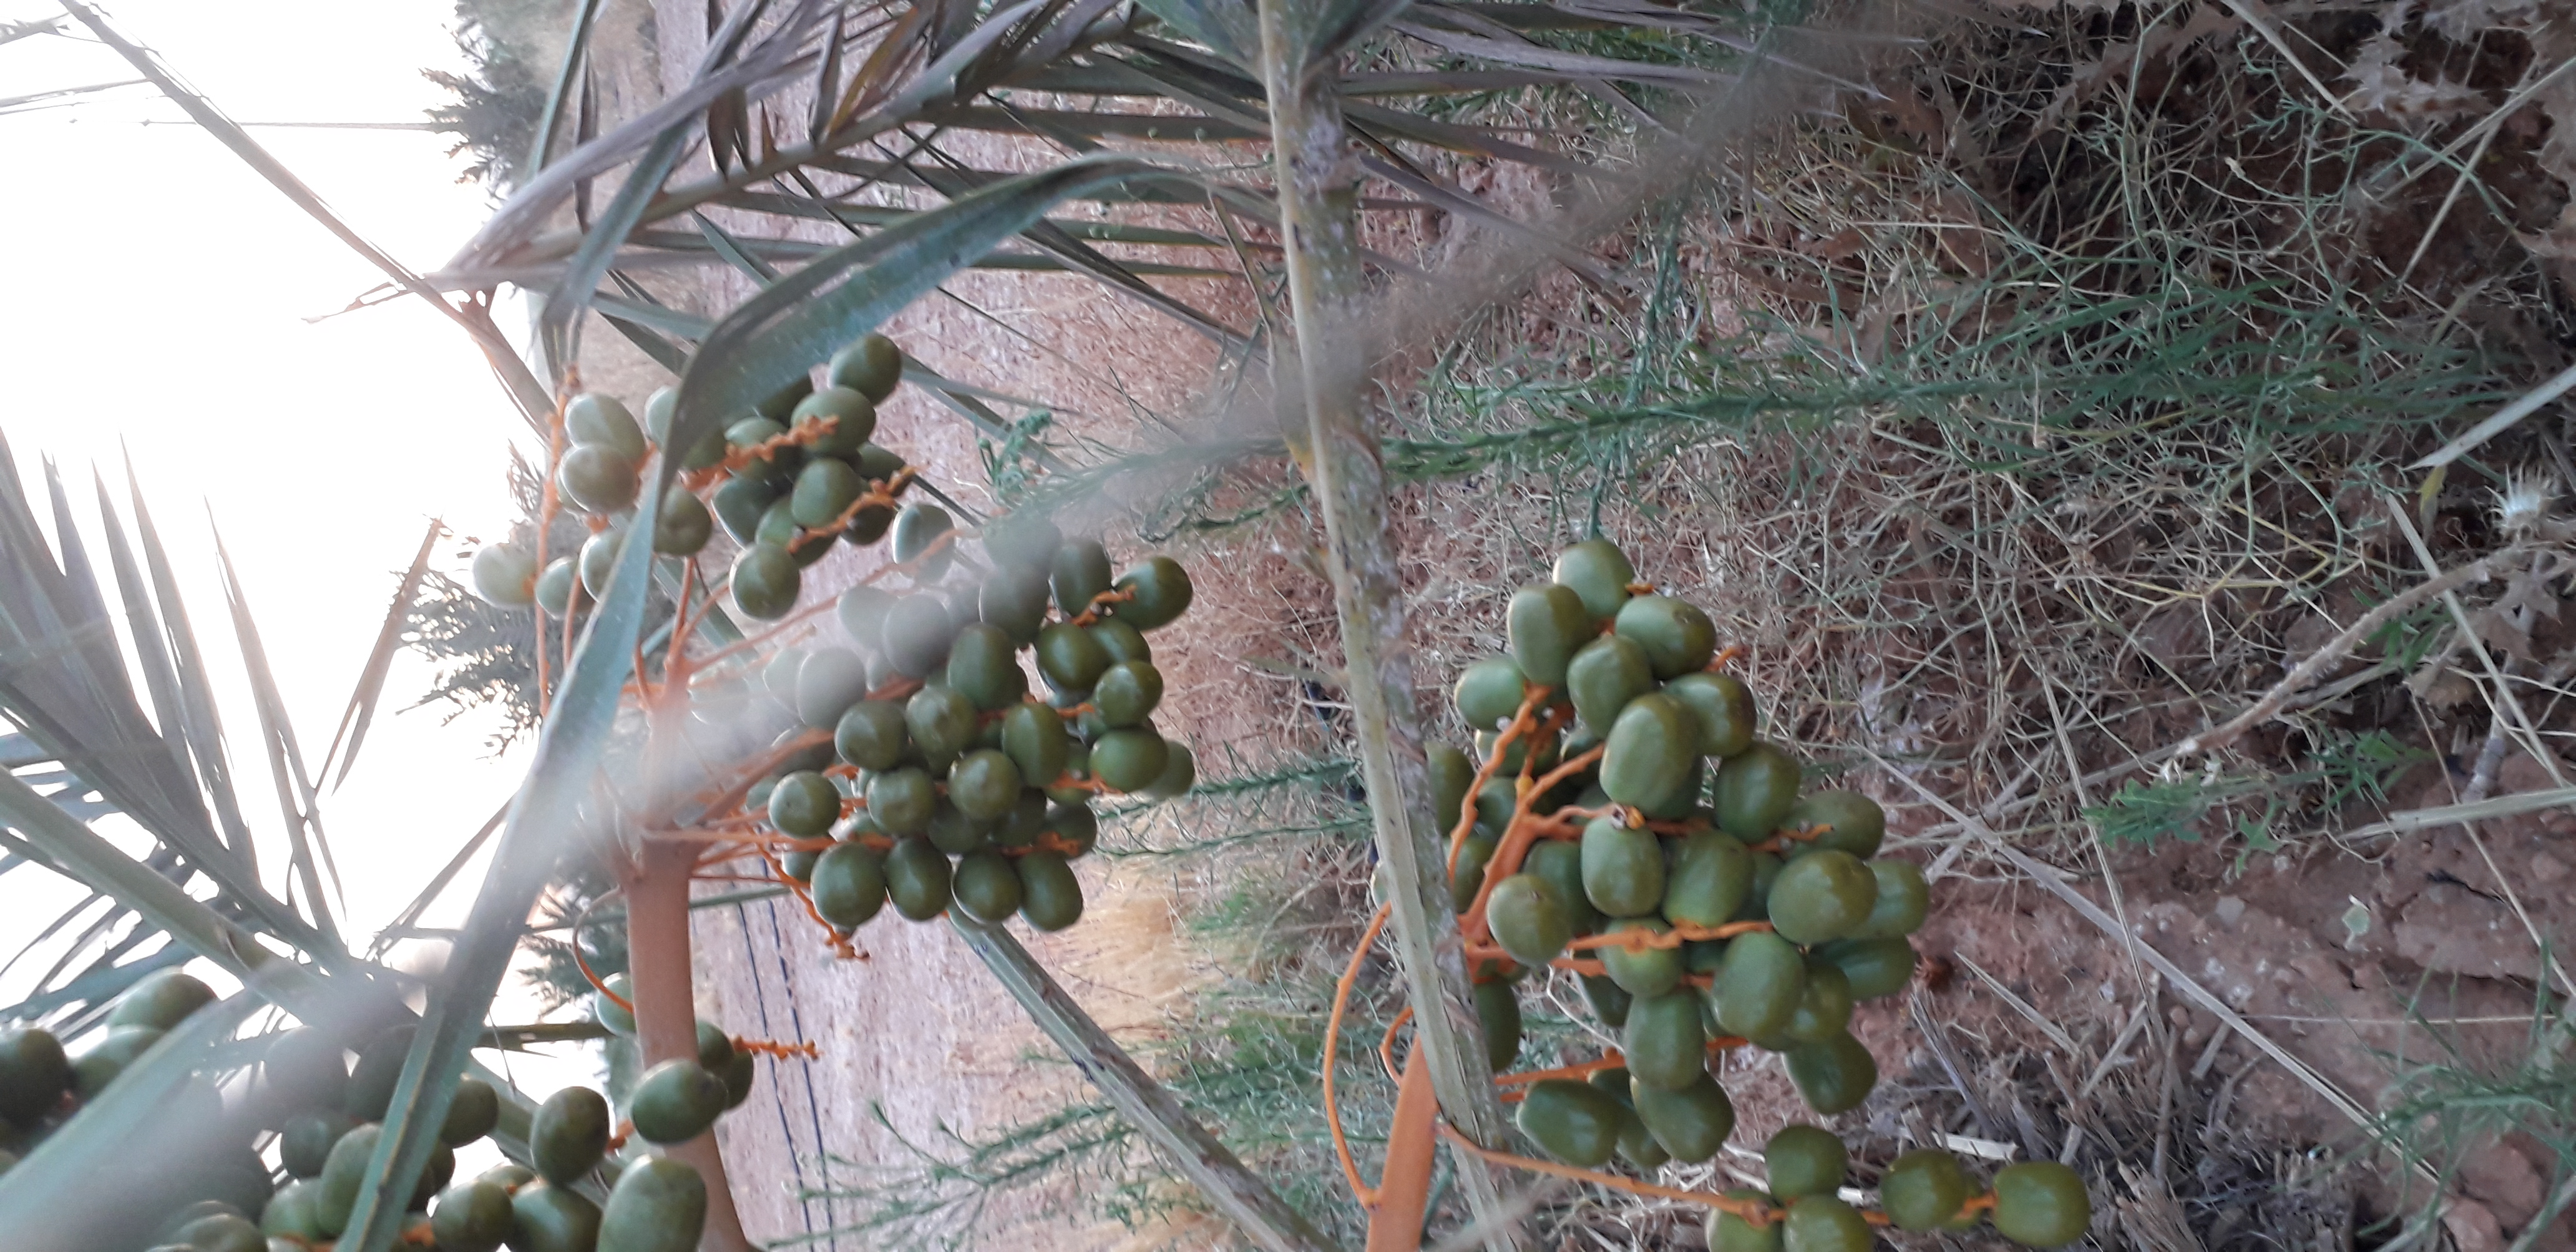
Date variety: Boufagous